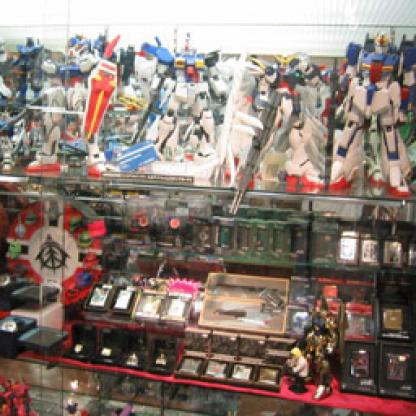
Scene: Indoor